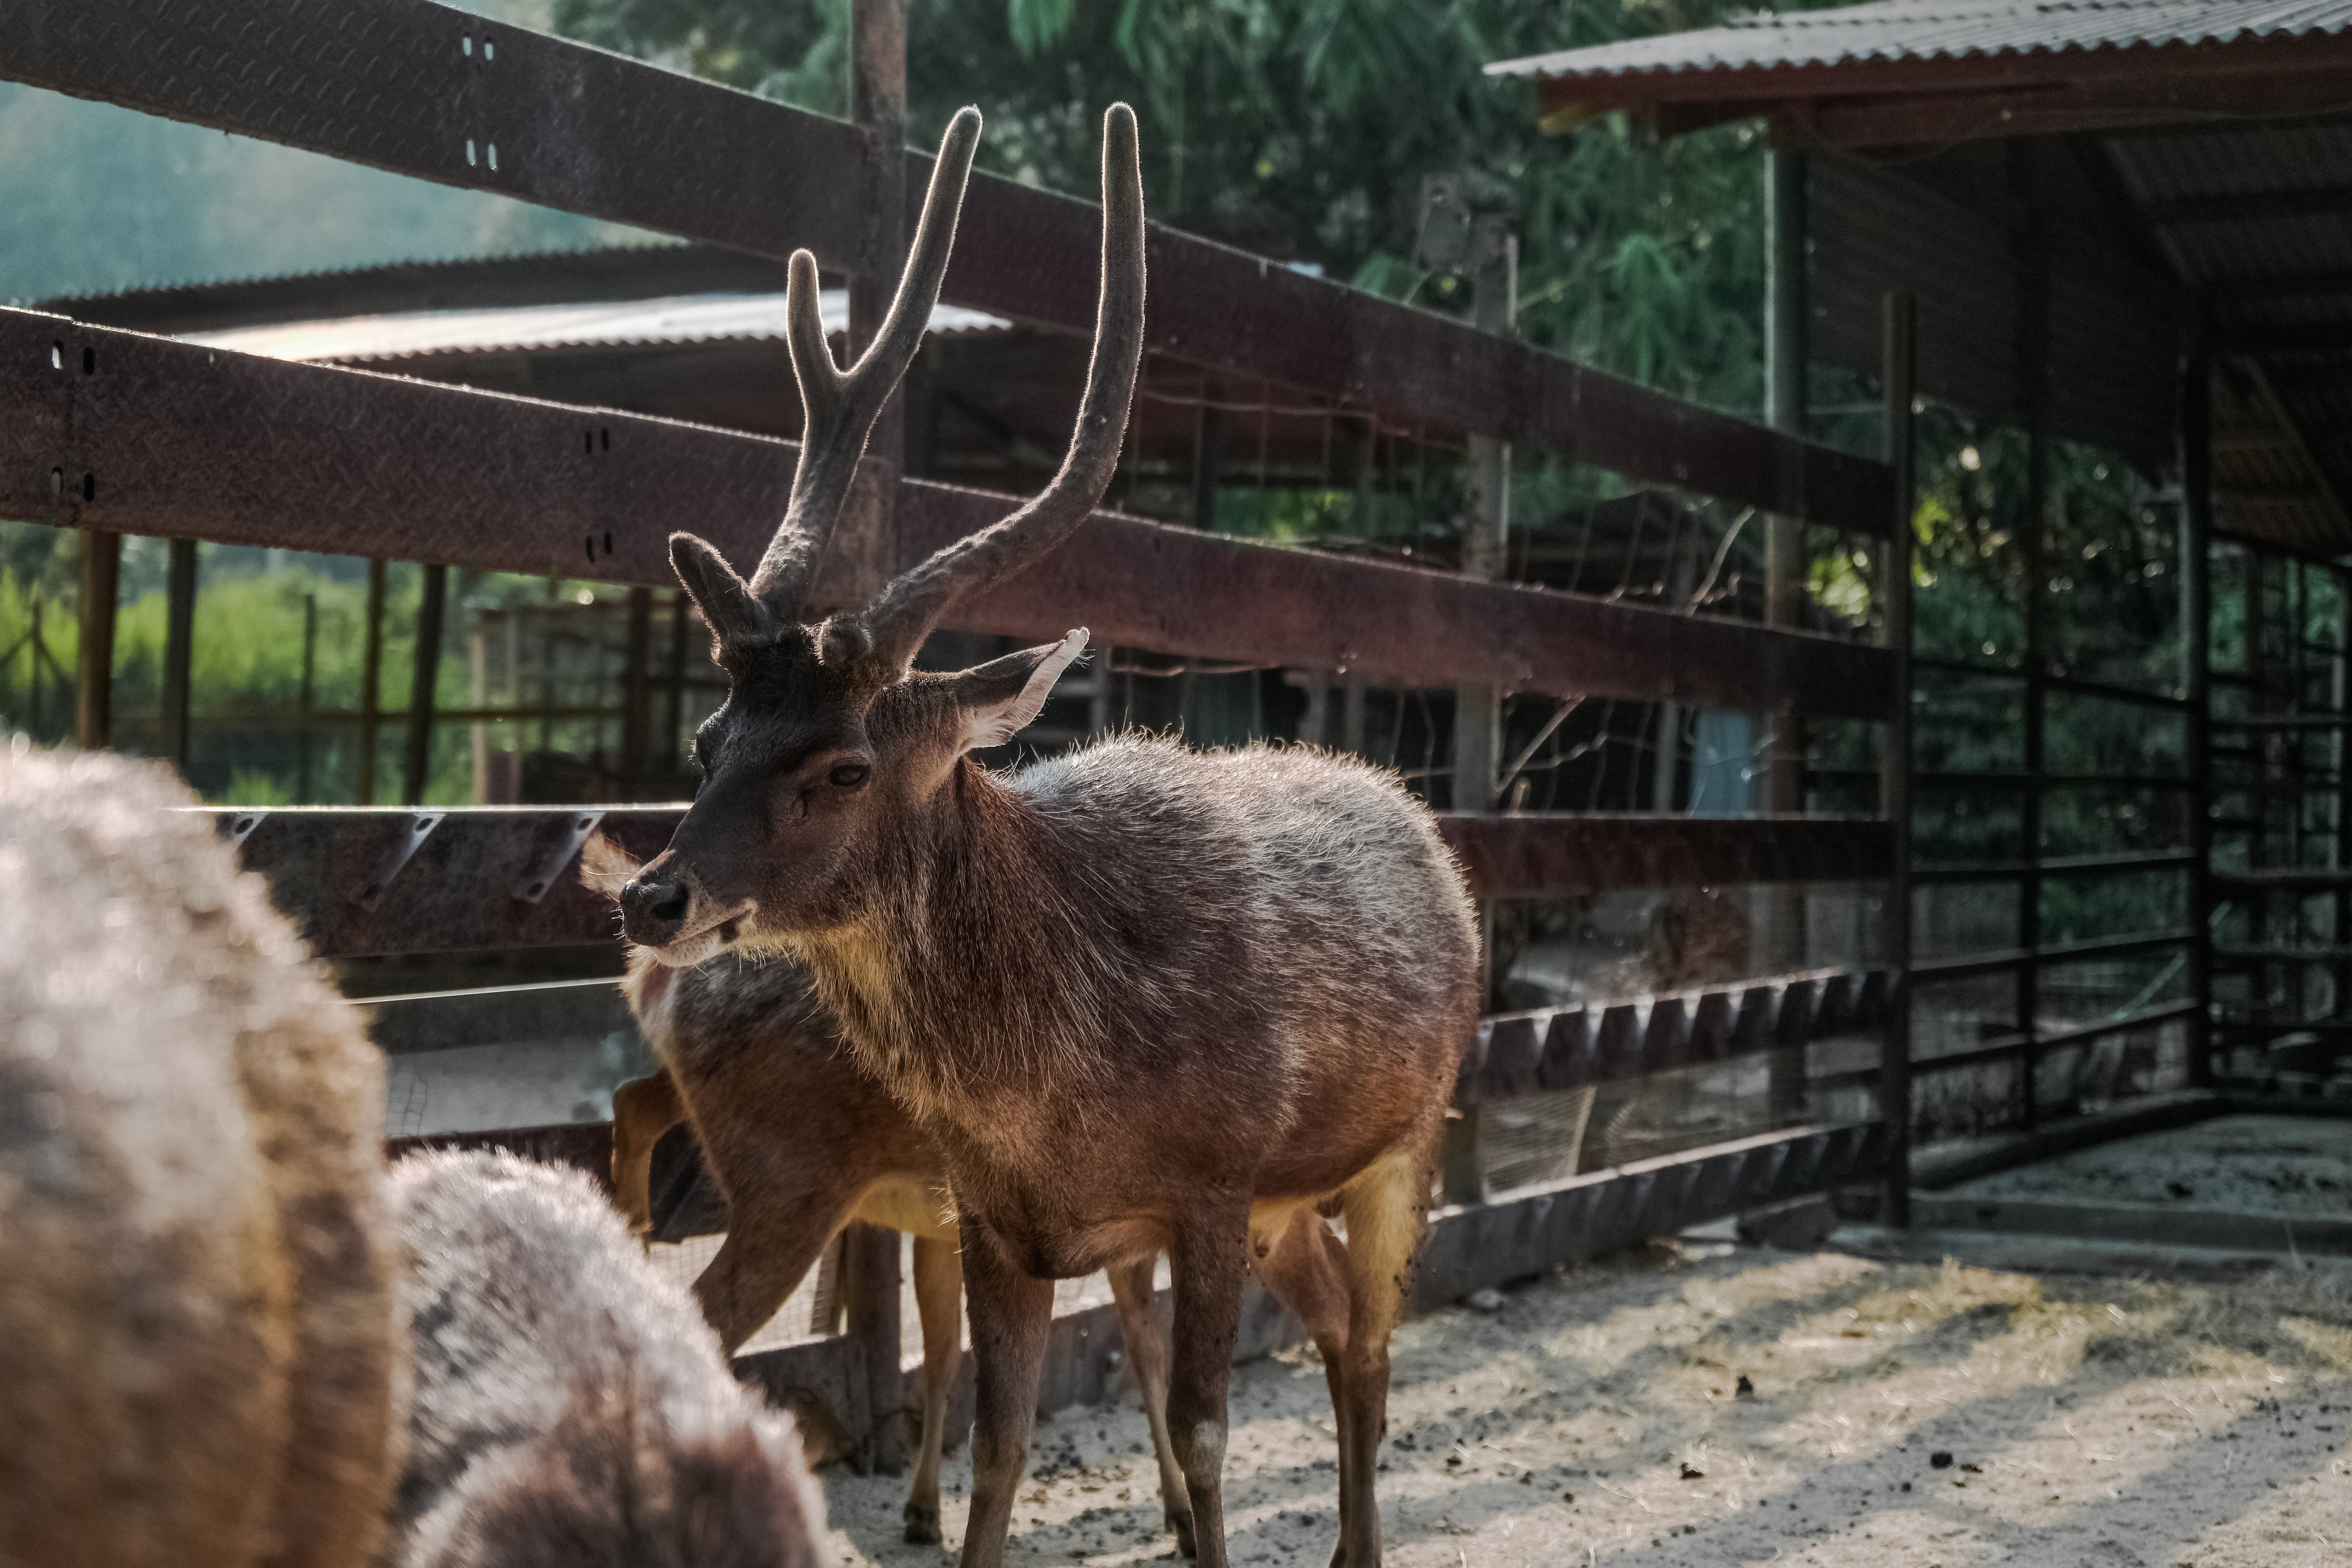
mammal, wildlife, deer, horn, zoo, elk, reindeer, terrestrial animal, snout, organism, antler, fawn, landscape, plant